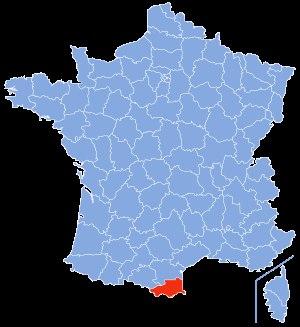
Les Pyrénées-Orientales sont un département de la région Occitanie limitrophe des départements de l'Aude et de l'Ariège, et frontalier avec l'Espagne et l'Andorre.
La liste des cavités naturelles les plus longues des Pyrénées-Orientales recense, sous forme de tableaux, les cavités souterraines naturelles connues dans ce département français, dont le développement est supérieur ou égal à deux cent mètres.
La liste des cavités naturelles les plus profondes des Pyrénées-Orientales recense, sous forme de tableaux, les cavités souterraines naturelles connues dans ce département français, dont le dénivelé est supérieur ou égal à soixante mètres.